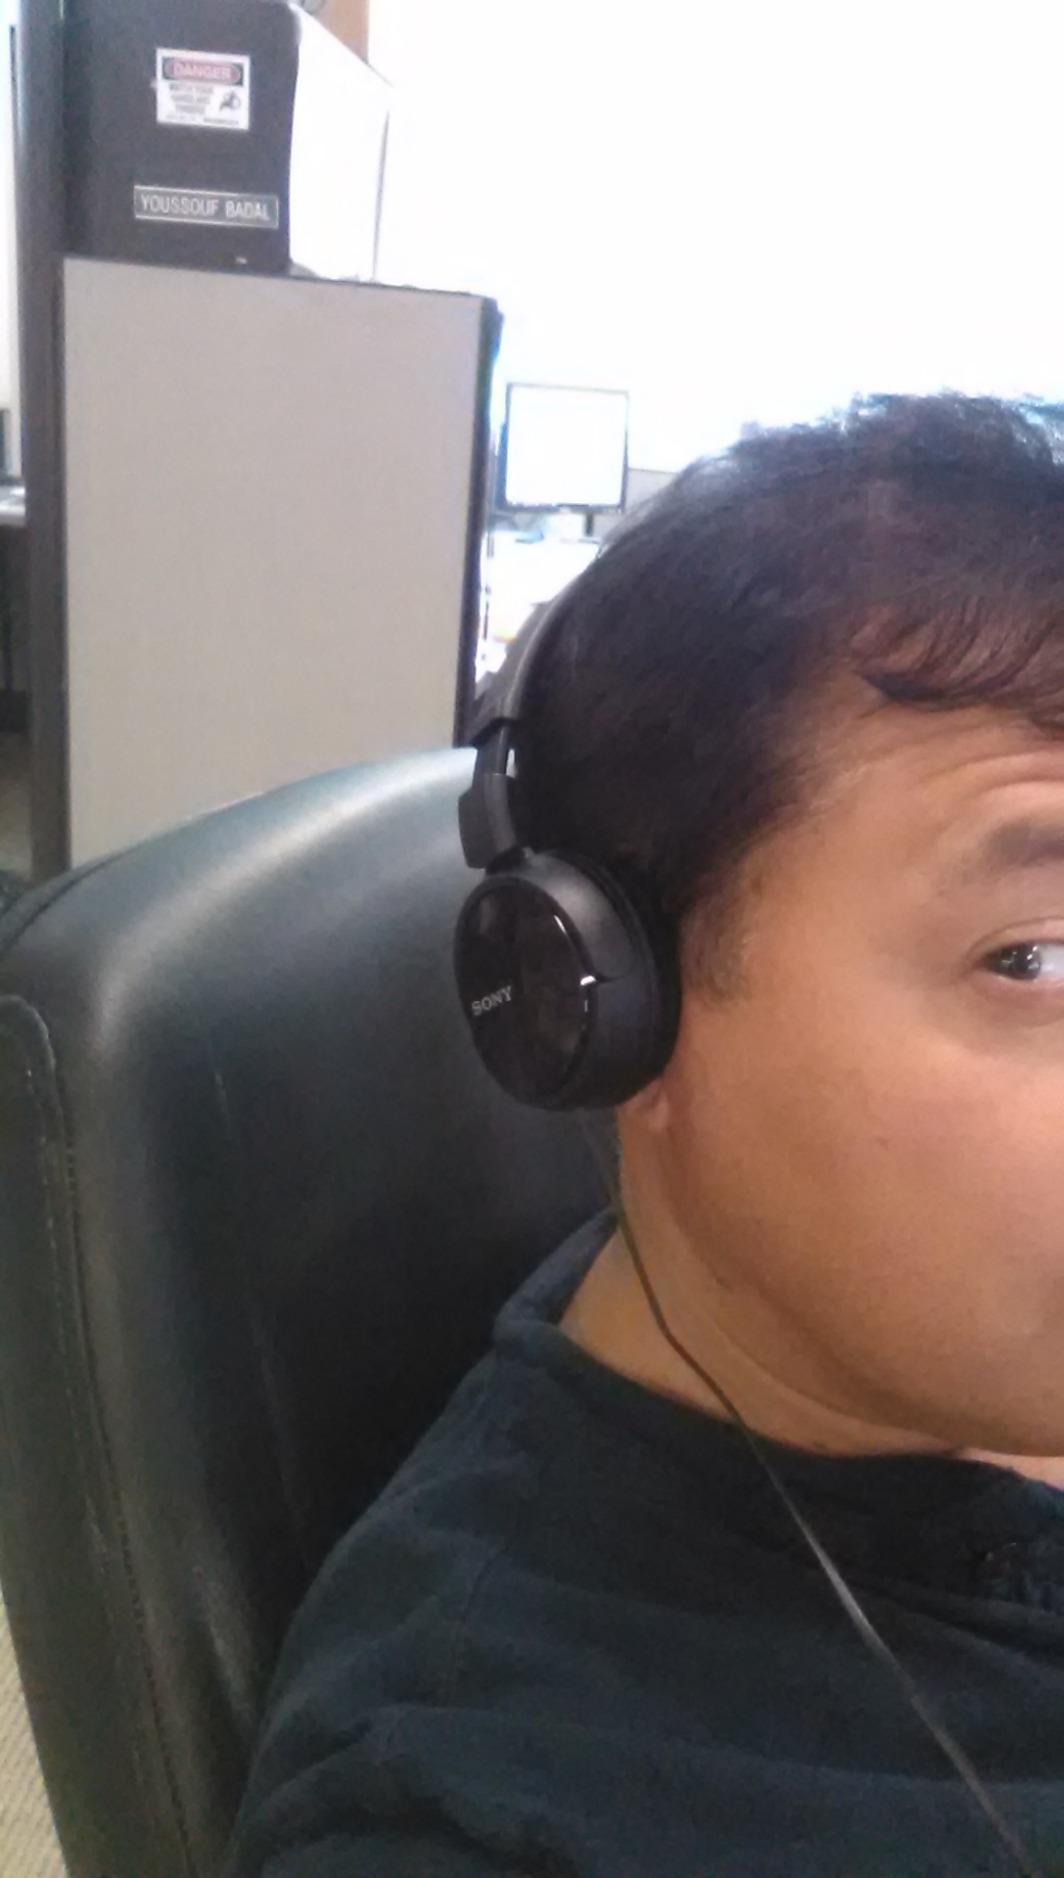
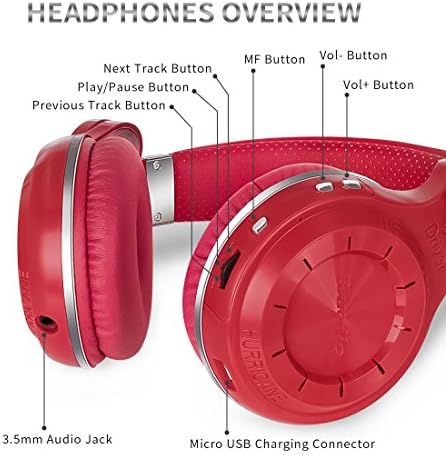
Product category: headphones
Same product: no